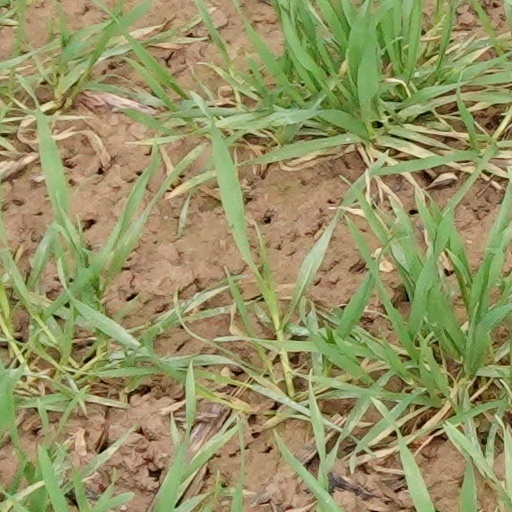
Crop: wheat